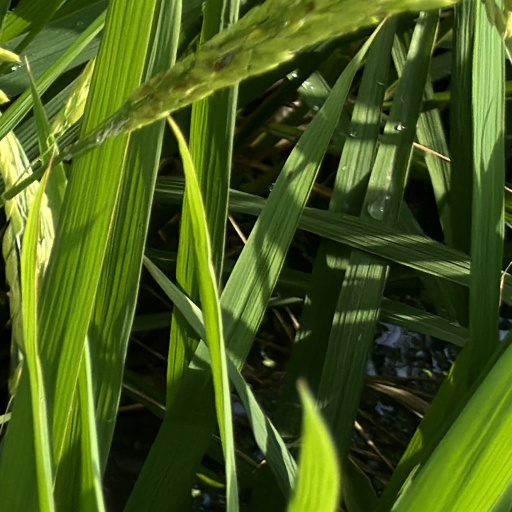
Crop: rice